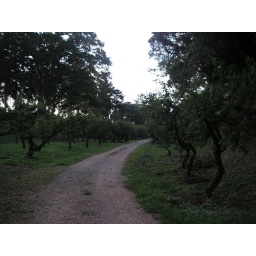
I guess it was neat, according to the sign it has a bunch of pink and white flowers in march....